Event Cinemas

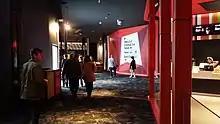
The interior of Event Cinemas Whitford, which opened on 21 September 2017

Within Fiji, Damodar Event Cinemas is a joint venture between Village Cinemas, and the Fijian-based Damodar Brothers, who operate the existing two-cinema chain under licence since 2010.